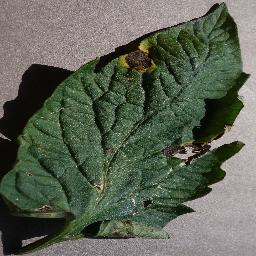
Label: Tomato___Early_blight